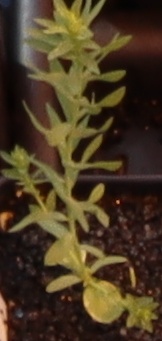
Label: Flax